Ekeberg Line

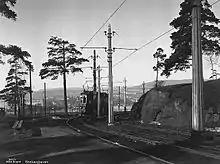
The Ekeberg Line in 1929

In 1925, the Østfold Line was rebuilt to double track, and the section past Hauketo was moved, including the demolishing of the Ljan Viaduct. In June 1926, Aker Municipality started the process to demand that the line be extended onwards from Sæter. However, Ekebergbanen stated that the rebuilding of the Østfold Line removed the need of the extension. The company instead applied for concession to extend the line southwards towards Hvervenbukta on Ljanskollen's west side. This was rejected by Aker Municipality. In exchange for not being allowed to extend the line, Aker Municipality agreed to not press the issue of their preferred extension for the time being.